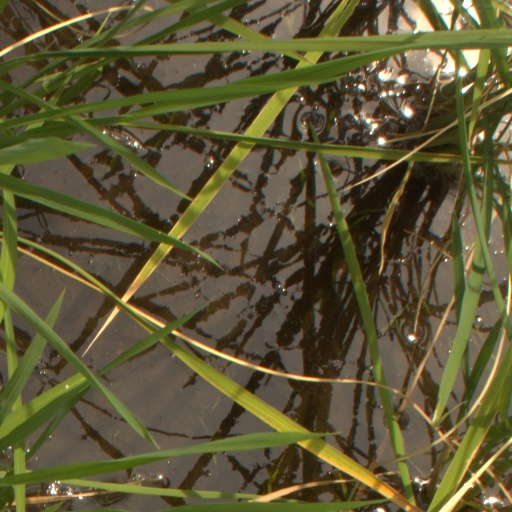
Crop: rice